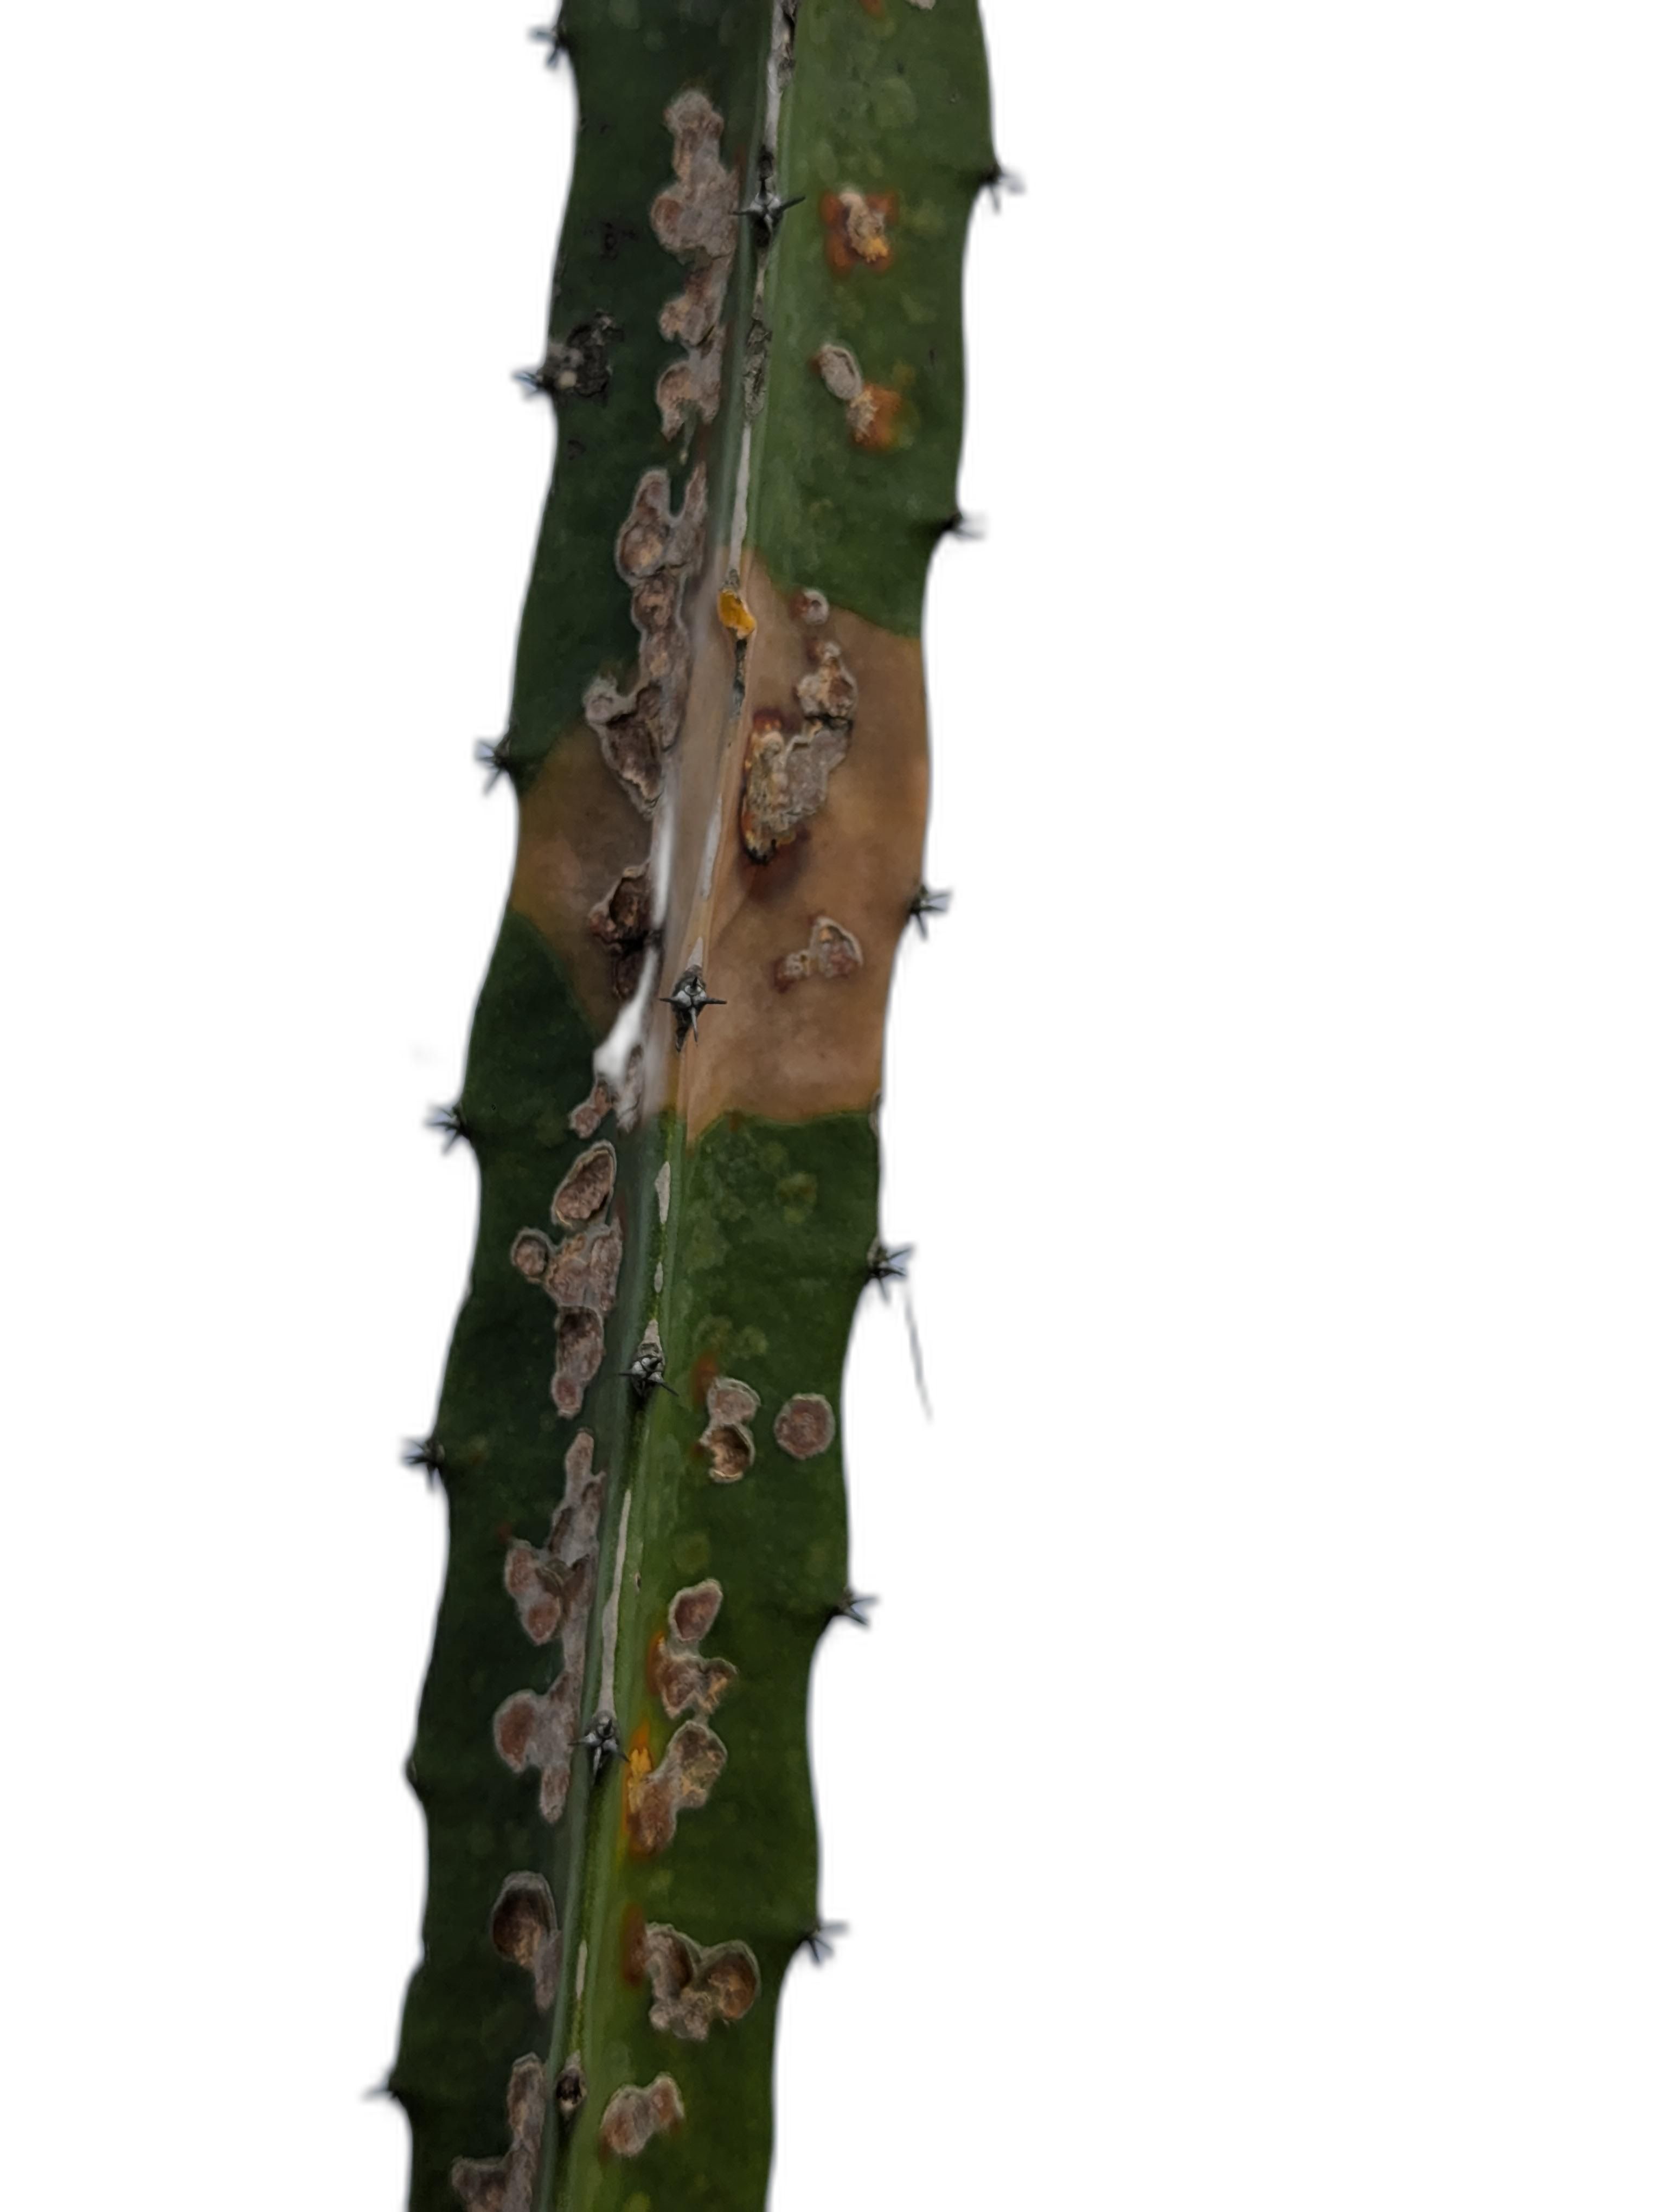
Label: Bad leaf